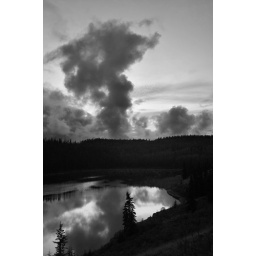
more black and white with clouds reflected in the lake